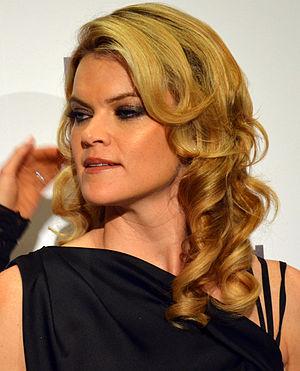
Andrea Kay Pyle, dite Missi Pyle, est une actrice et chanteuse américaine, née le 16 novembre 1972 à Houston.